Great Eastern Railway

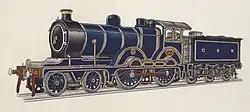
GER Class D56 in original Great Eastern blue livery with decorative features as depicted in a 1910 colour plate by W.J. Stokoe.

Prior to 1862 the companies that had built the various parts of the network operated locomotives from a variety of engineering companies. Generally the wheel arrangements were and for most classes of locomotives. It was not until 1850 that the Eastern Counties Railway under Gooch built a locomotive at the then newly opened Stratford Works. Number 20 was the first of a class of six locomotives (although three more were also built by R B Longridge and Co of Bedlington, Northumberland). Slightly bigger improved versions of the class followed in 1853 and 1854.